Lone Oak High School (Kentucky)

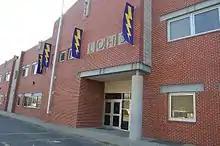
Lone Oak High School

Lone Oak almost became the site of the first McCracken County High School, which was founded in 1910 by Professor Joe Ragsdale. But, in the face of all kinds of odds, Professor Ragsdale founded the county school at Heath; at first students attended classes out of doors, under some trees. Lone Oak High School succeeded Kentucky Western School in 1919 in the white frame building that was remodeled and stuccoed after Ragsdale set up the county school at Heath. But Lone Oak High School continued in the old college building until it burned in the mid-1920s when Miles Meredith, still living in Paducah, was principal. The first Lone Oak High School (in the "college" building) had three rooms and a hall downstairs and four rooms upstairs. One room was used as a chapel. In it Lone Oak Methodist Church was organized; Mrs. Ava McKinney Sanderson (Mrs L. E. Sanderson) was a charter member. In 1928, recalls Mrs. McCarty, the first typing class came to Lone Oak. She was a freshman when the alma mater was written; "We are Loyal to You Lone Oak High." M. Randolph wrote it.